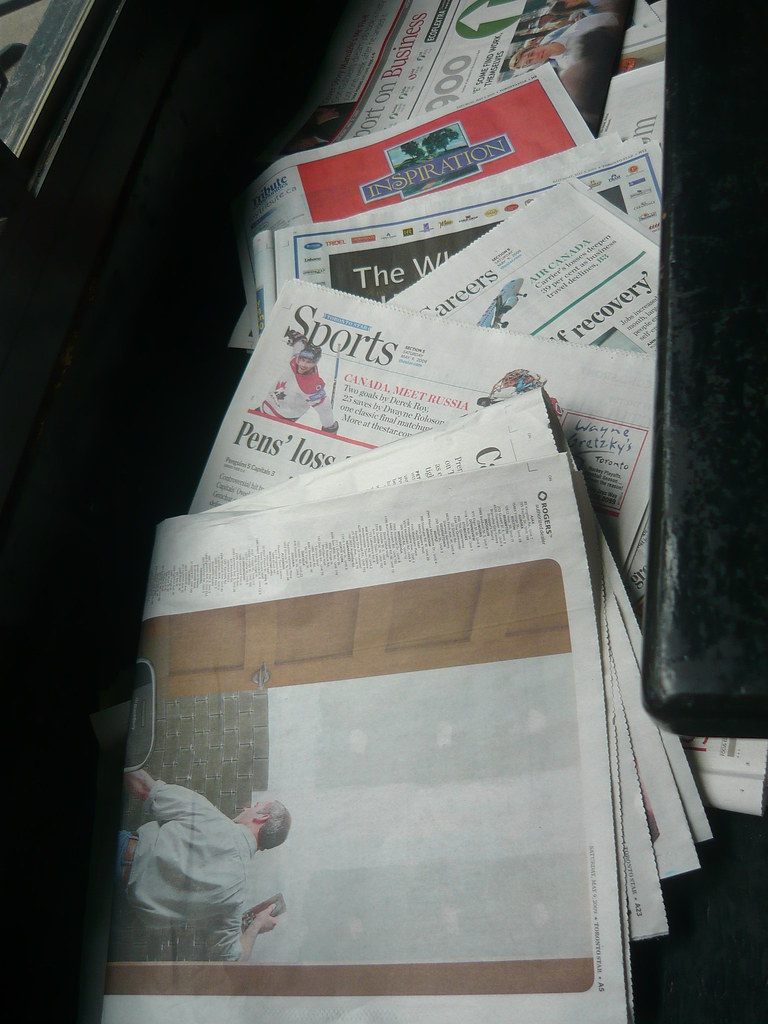
Waste category: paper